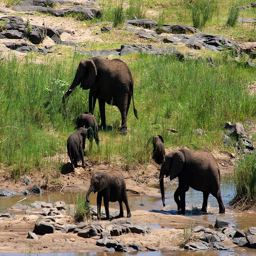
A group of elephants walking along a grassy field.
Large and small elephants standing near a watering hole in the grass.
Large and small elephants are standing in the water and grass.
A family of elephants walking near grass and water.
A bunch of baby elephants walking together .